Afgar

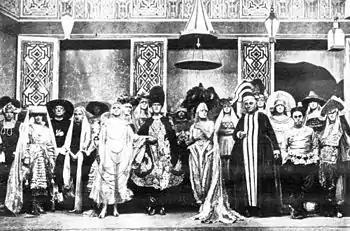
Scene from London production, 1919

Setting: Courtyard of the Palace of the Moor, Afgar; The Harem of the Palace; unknown country in an unknown time long ago, most likely in the Maghreb (Northern Africa) or the Iberian Peninsula (Spain or Portugal)